Macedonian (obsolete terminology)

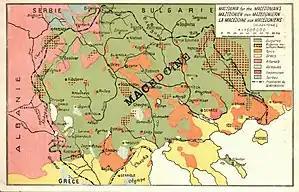
A postcard containing the motto "Macedonia for the Macedonians" with a demographic map of the region, issued by the Union of Macedonian Students in Vienna during the 1920s. According to the map, the ethnic composition of the population included Bulgarians, Bulgarian Muslims (Pomaks), Greeks, Albanians, Serbs, Turks, Gagauzes and "Vlachs" (Aromanians and Megleno-Romanians).

Macedonians as an obsolete terminology was used in regional and in ethnographic sense and had several meanings, different from these used mostly today. The name of Macedonia was revived on the Balkans during the early 19th century as result of the Western Europe philhellenism. The designation Macedonian arose at the eve of the 20th century and was used beyond but its meanings have changed during the time, and some of them are rarely used anymore.